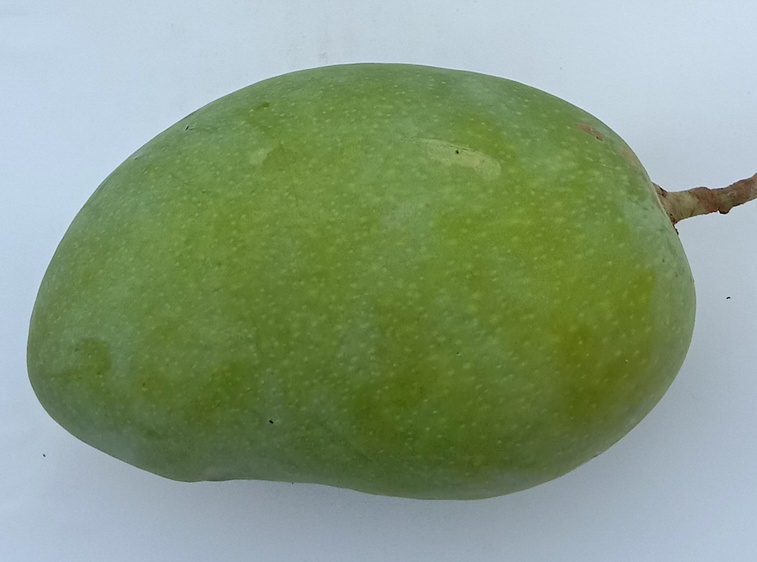
Mango variety: Chaunsa (Summer Bahisht)